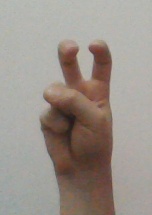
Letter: toot